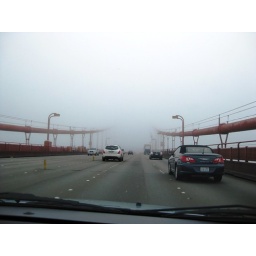
golden gate bridge in fog